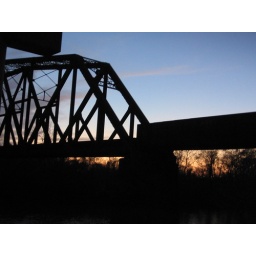
We were at th family fish fry on good friday, at the boat ramp in Altair..